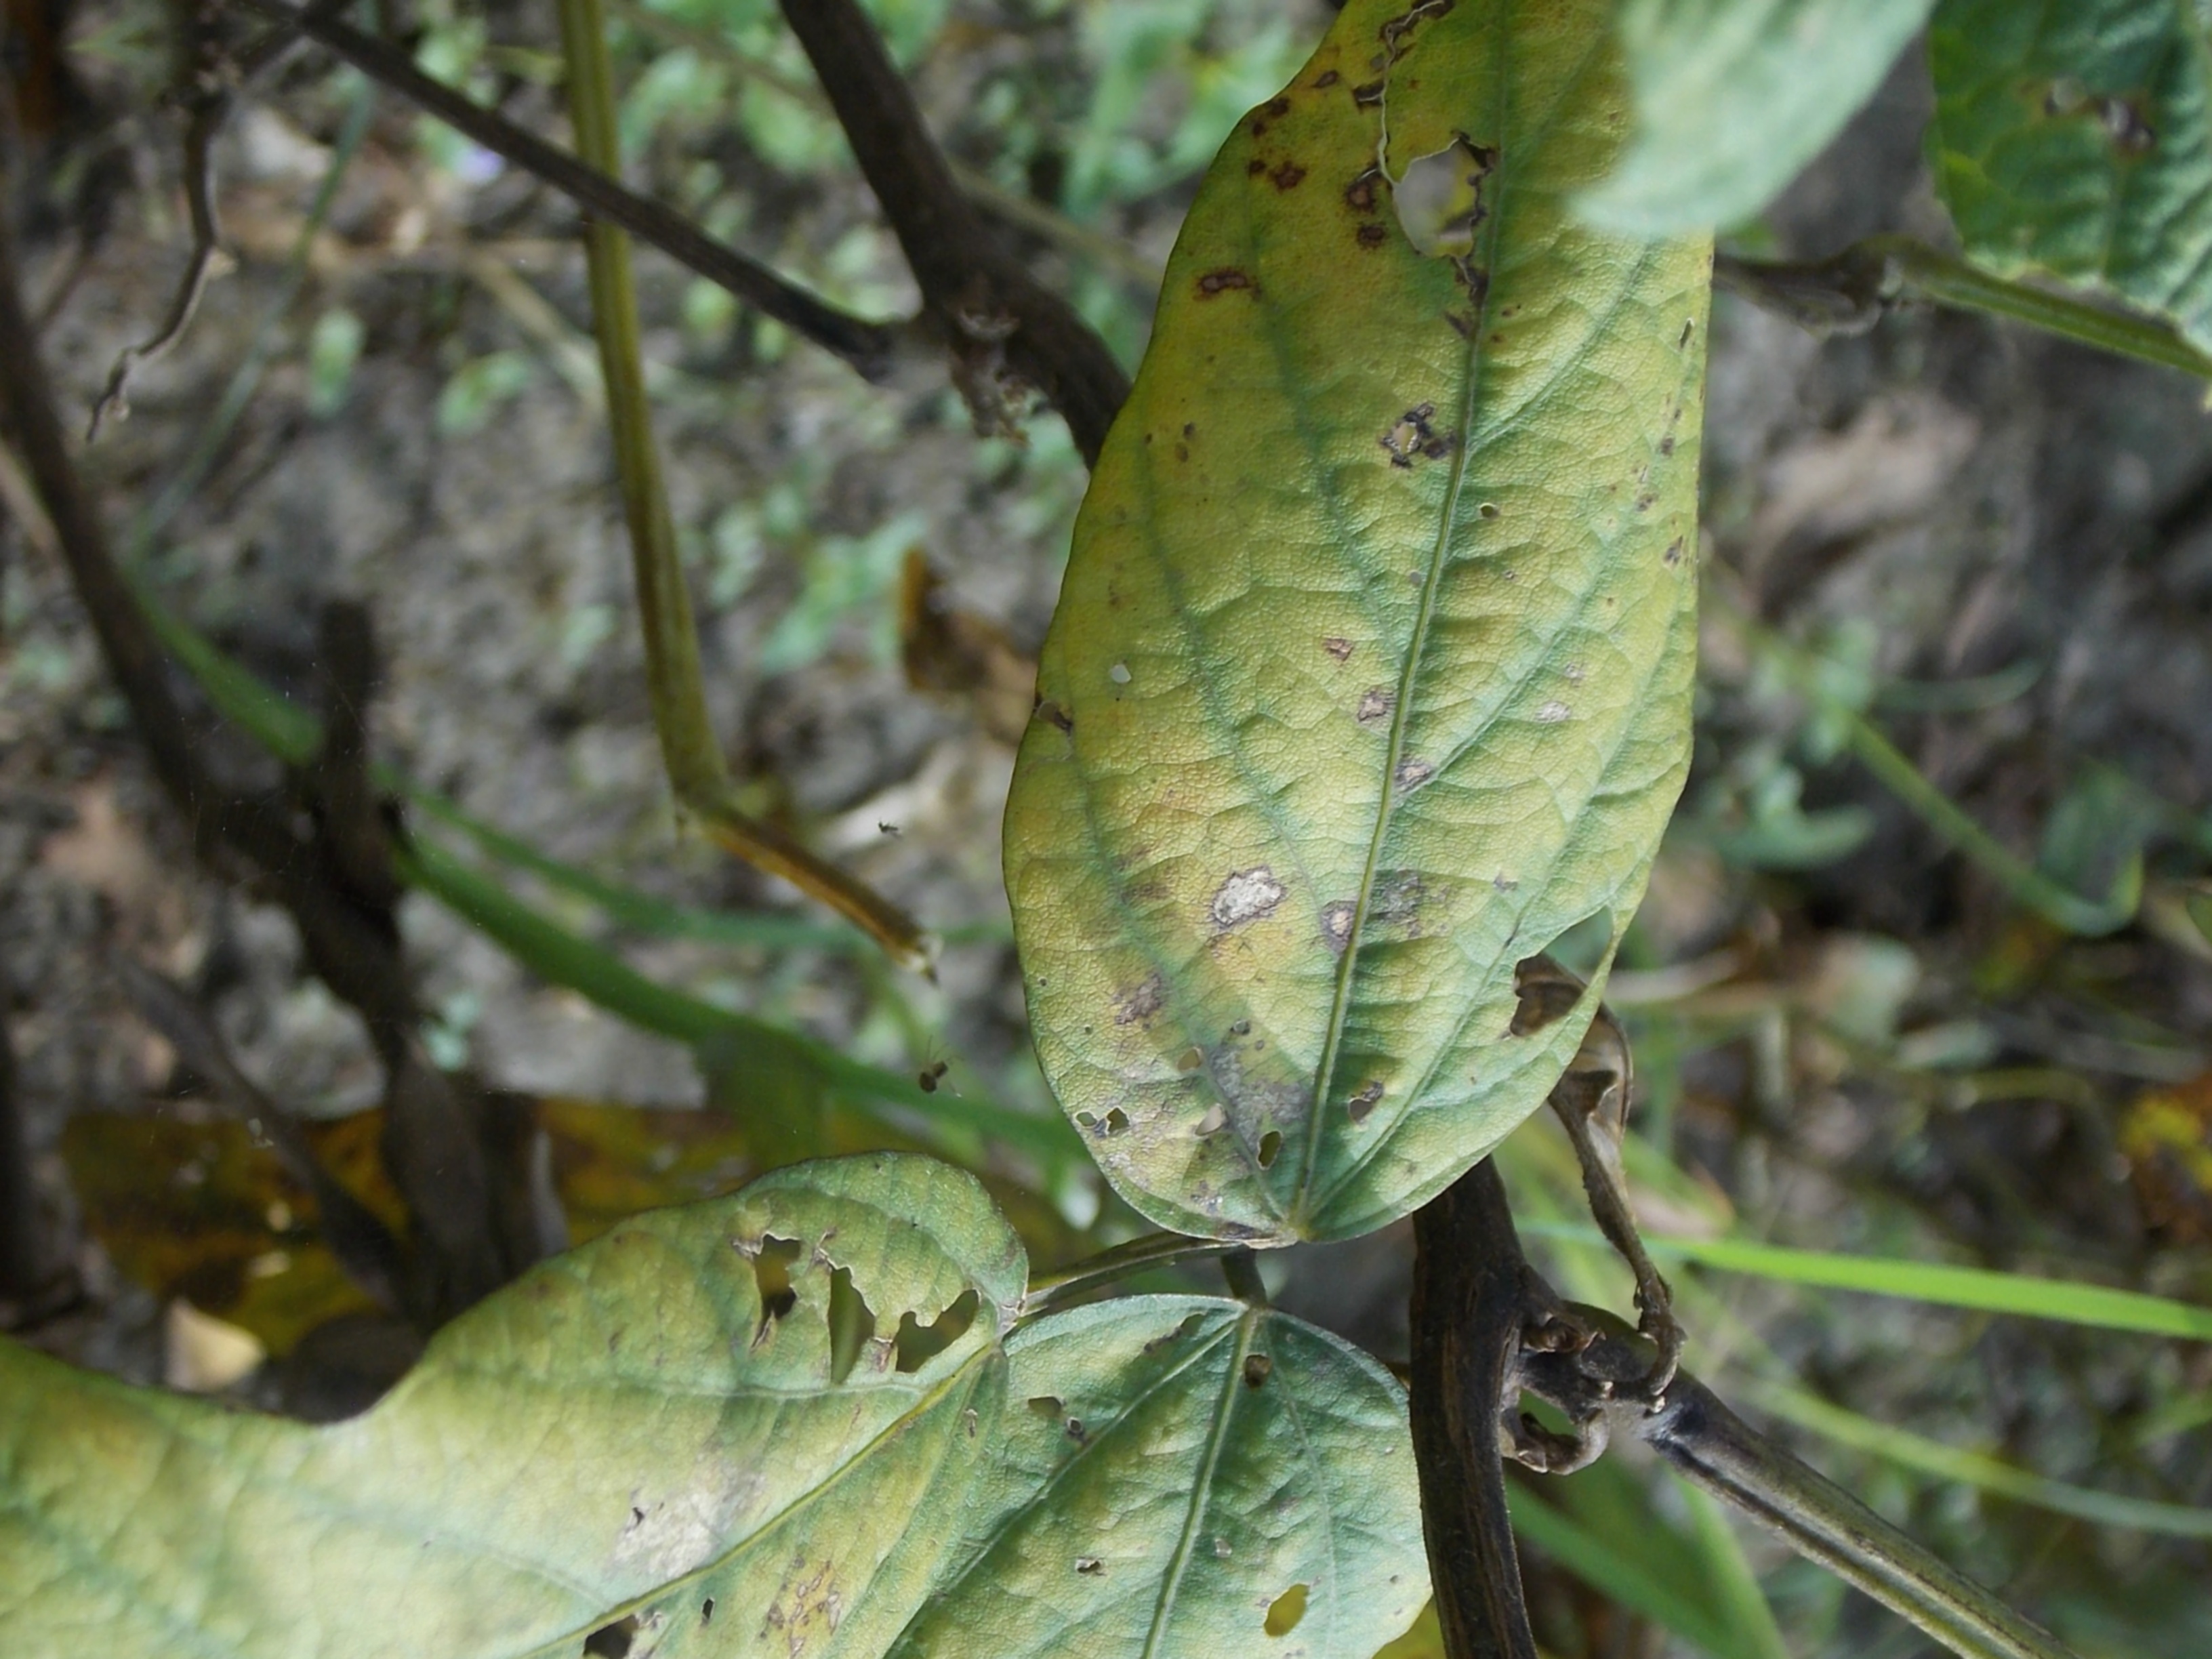
Label: Disease